Sony Alpha 200

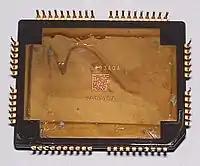
Pins side

Sony α 200 (DSLR-A200) is the third model of Sony α digital cameras. The model offers a slight upgrade from the Sony α 100 at a lower price. It first shipped in February 2008.